Guard of honour

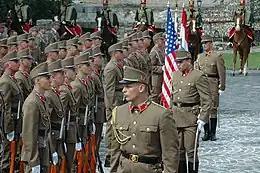
Soldiers from the Hungarian Defence Forces form a guard of honour at a welcome ceremony for US president George W. Bush's visit to Hungary, 2006

A guard of honour (Commonwealth English), honor guard (American English) or ceremonial guard, is a group of people, typically drawn from the military, appointed to perform ceremonial duties – for example, to receive or guard a head of state or other dignitaries, the fallen in war, or to attend at state ceremonials, especially funerals. In military weddings, especially those of commissioned officers, a guard, composed usually of service members of the same branch, form the sabre arch. In principle, any military unit could act as a guard of honour. In some countries, certain units are specially assigned to undertake guard of honour postings or other public duties. Republican guards, royal guards and foot guards frequently have ceremonial duties assigned to them.